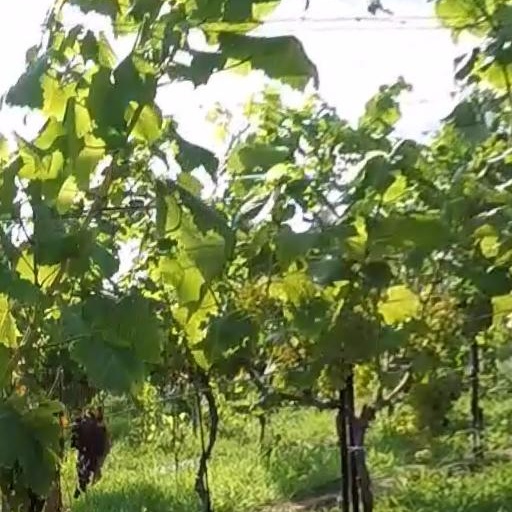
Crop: grape